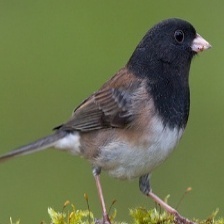
Species: DARK EYED JUNCO
Scientific name: JUNCO HYEMALIS